Rimini Proclamation

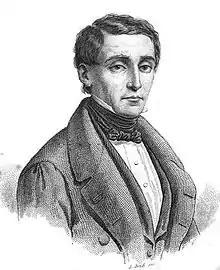
Drawing of Pellegrino Rossi by Luigi Bridi, 1859

The Rimini Proclamation consists of two documents: one addressed to soldiers and one addressed to citizens. The proclamation is often identified as the latter address to citizens. Most scholars attribute the text of the addresses to Pellegrino Rossi, later Papal Minister of the Interior under Pope Pius IX.